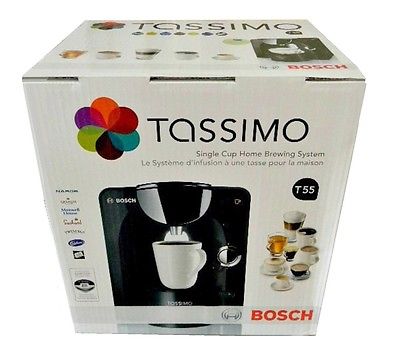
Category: coffee maker